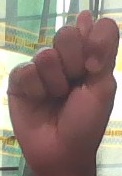
ASL sign: T